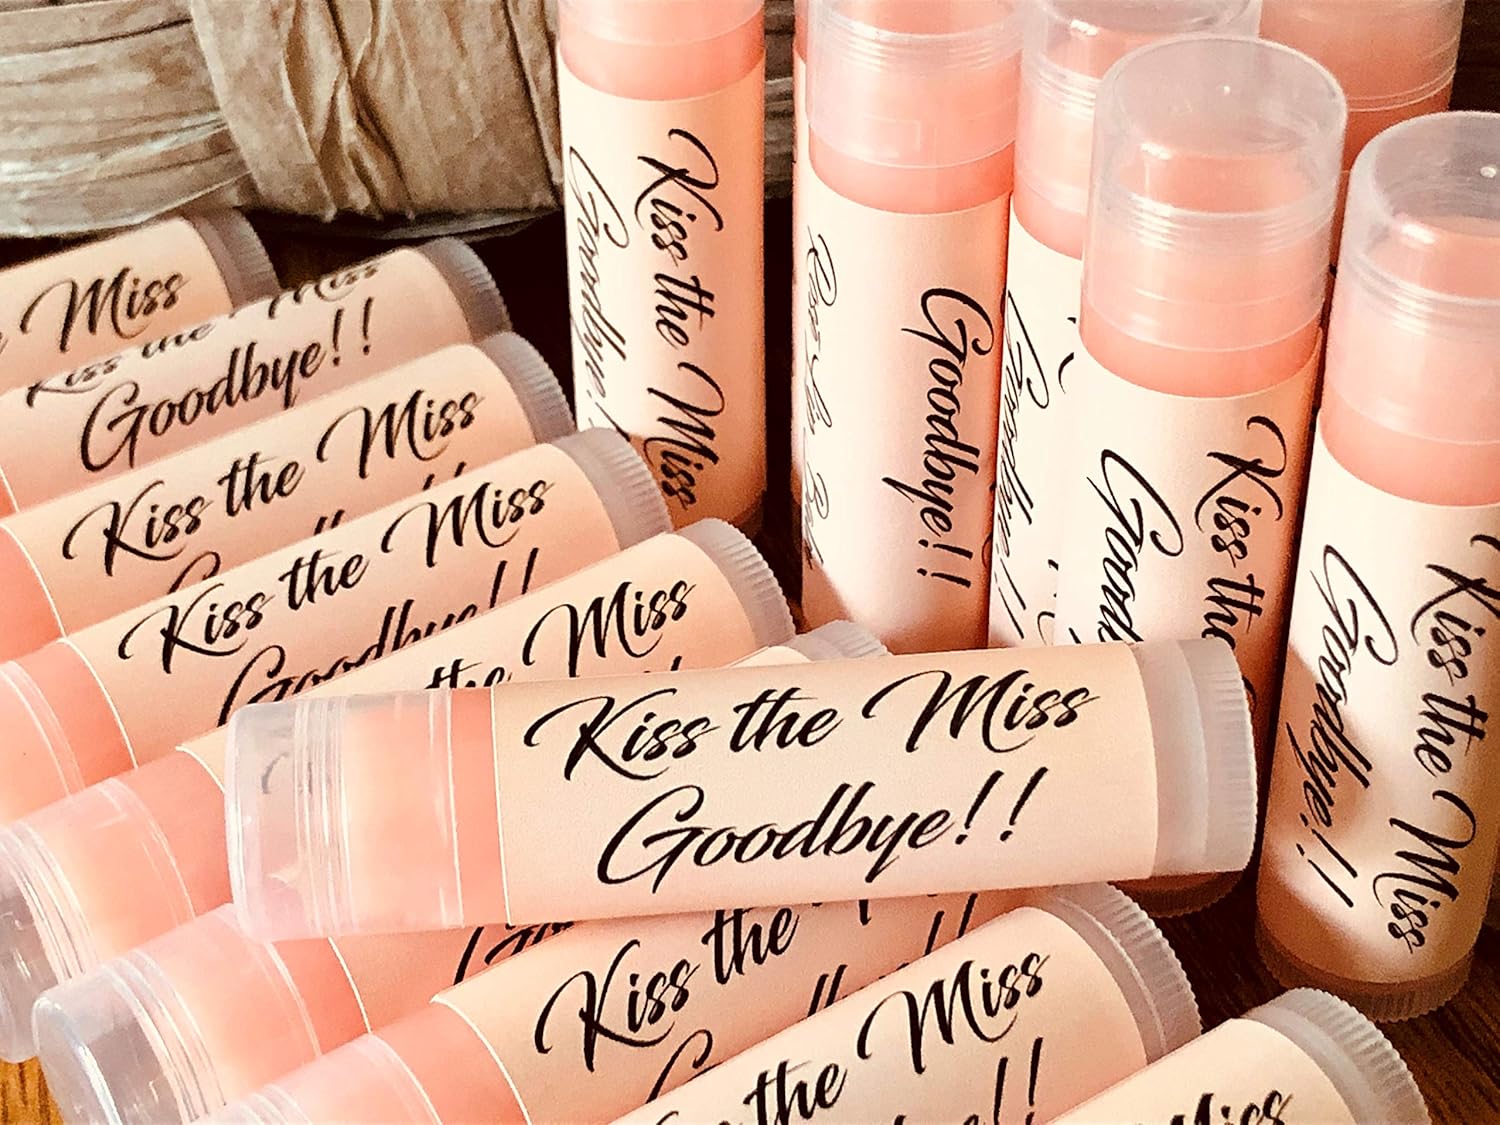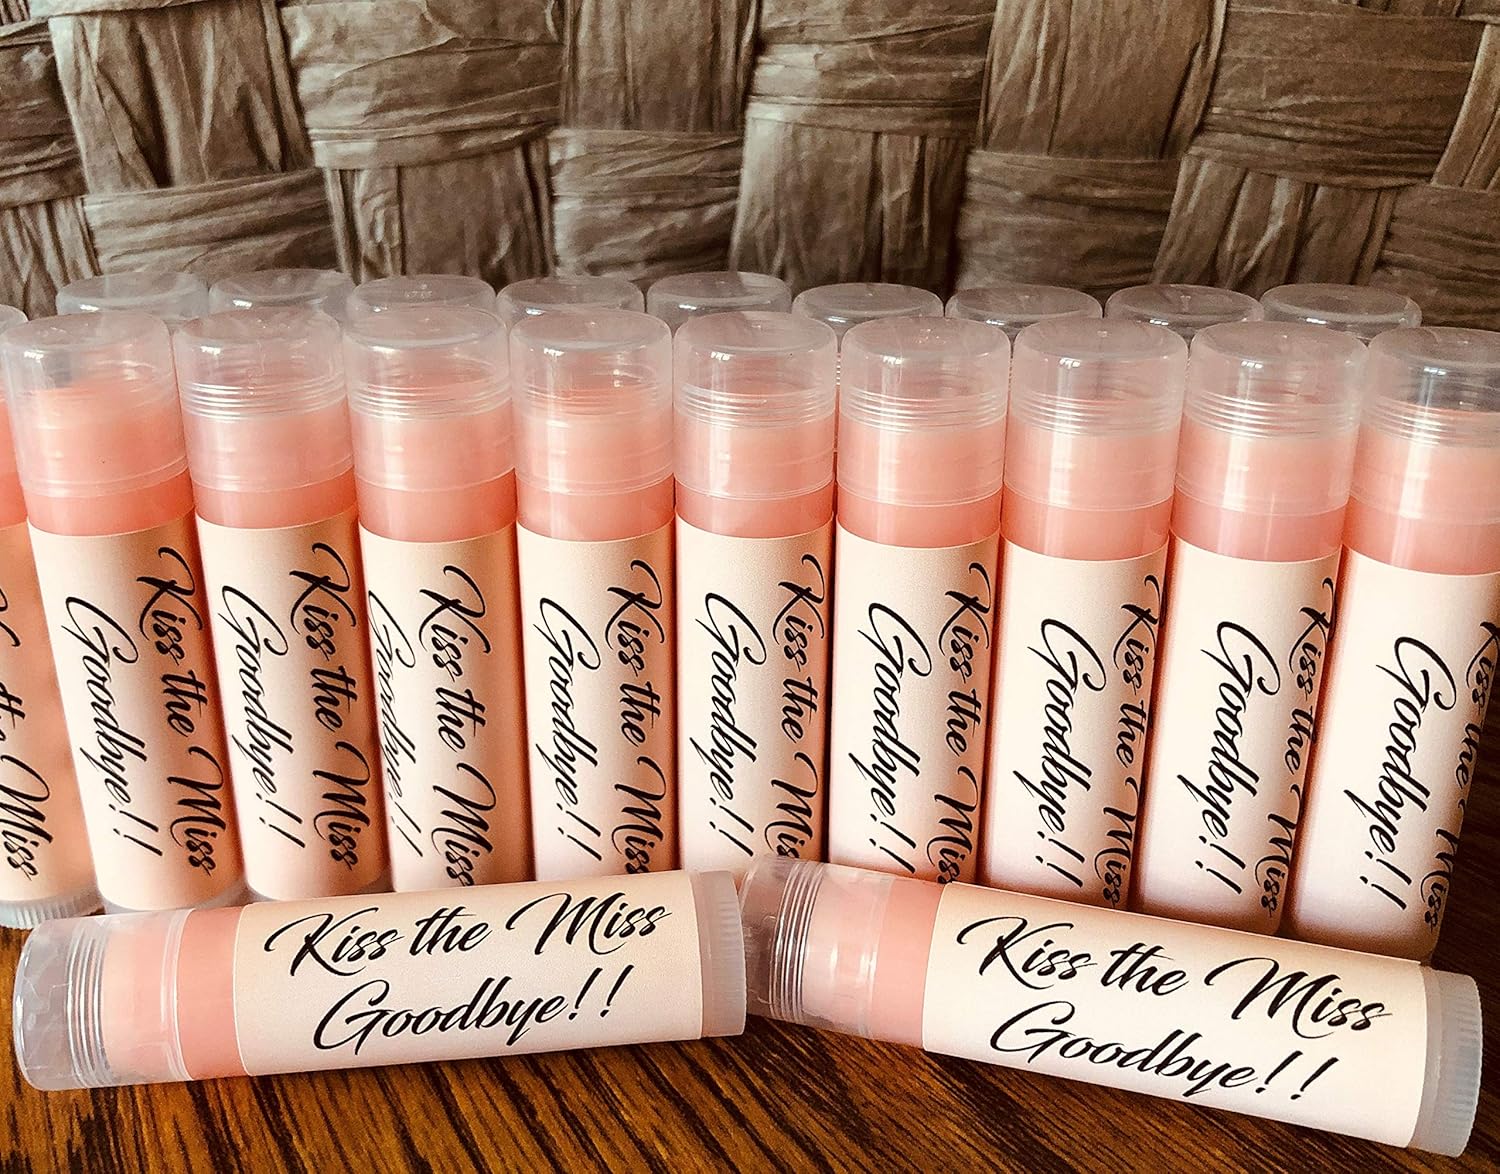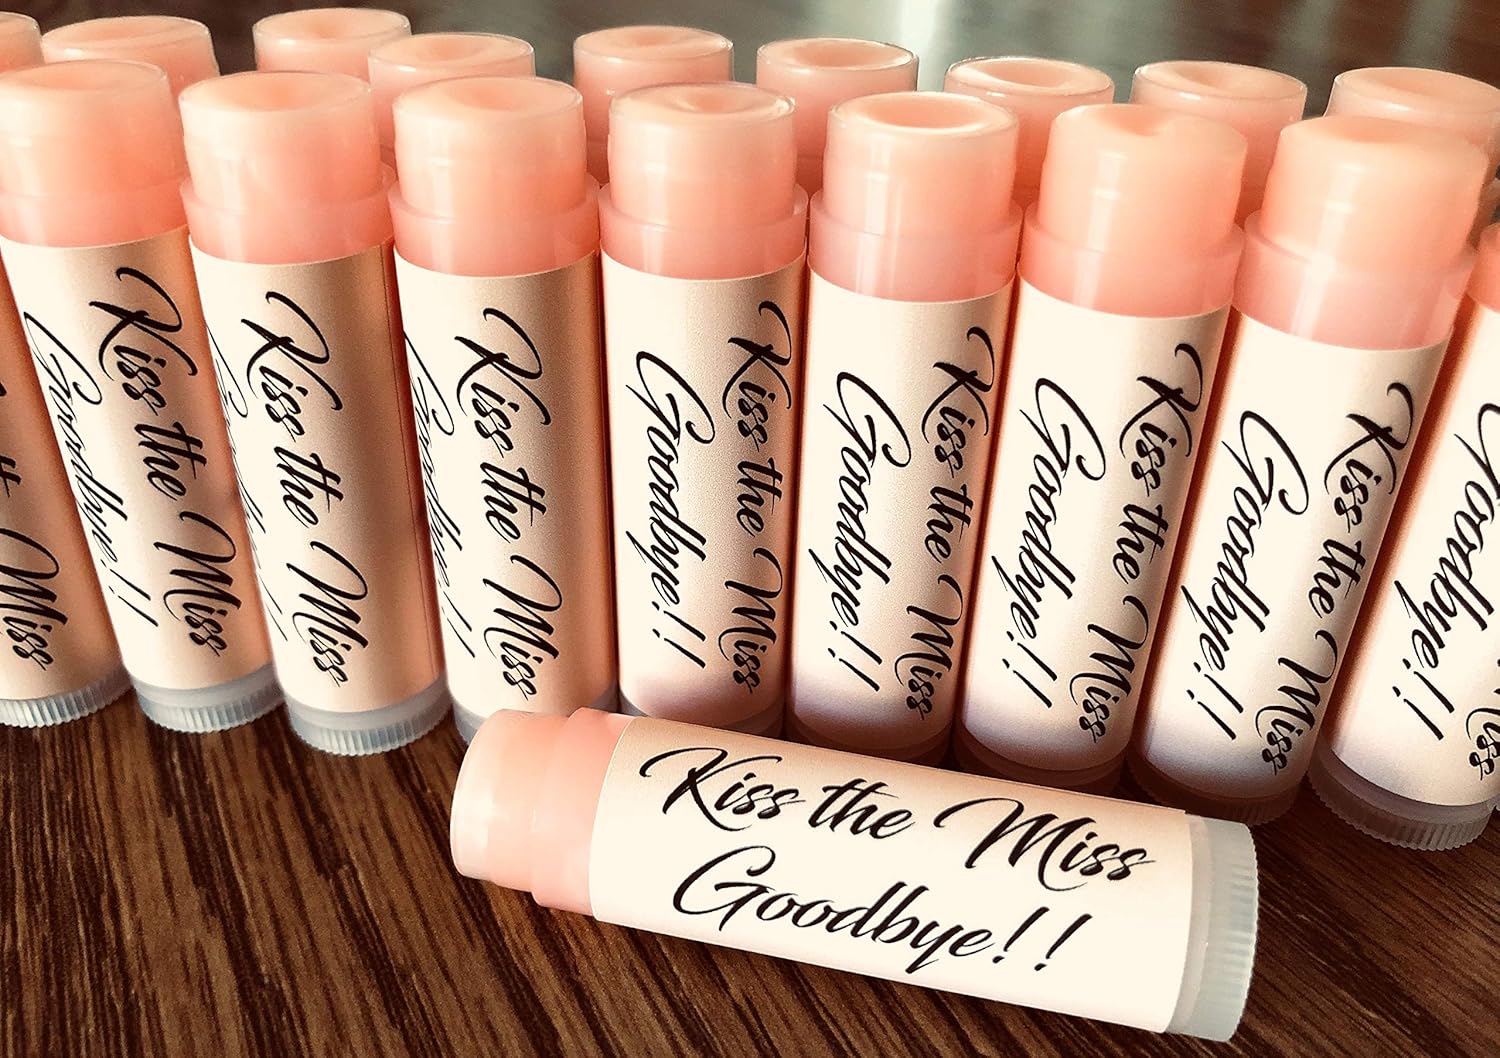
10 KISS THE MISS GOODBYE Bridal Shower Rosé Wine Lip Balms Bachelorette Party
Category: All Beauty
10 Handmade Rosé Wine Flavored Sweetened Pink Tinted Lip Balms in Clear Tubes and Clear Caps. Comes with the phrase Kiss the Miss Goodbye on them and the labels are waterproof and smearproof. Perfect for a bridal shower or bachelorette party!   INGREDIENTS: Cocoa Butter, Olive Oil, Beeswax, Soybean Oil, Castor Seed Oil, Canola Oil, Carnauba Wax, Candelilla Wax, Micas and Flavor.   ALLERGY INFORMATION: My blend is Treenut, Peanut, Gluten, Dairy & Paraben Free.   FEATURES: My blend glides on smooth, is hydrating and is ultra conditioning. Perfect to heal and prevent chapped lips. They don't just taste like Rosé Wine, they smell like it too for the ultimate experience when you take off the cap. My lip balms are one of the best selling lip balms on all of the major online marketplaces with over 11,000 five star reviews combined. My blend is long lasting, glides on smooth, conditions and moisturizes lips while delivering healing nutrients.   TUBES: Are MADE IN THE USA! They are BPA free, made from FDA Compliant Polypropylene and are recyclable. The tubes are round, clear and full size .15oz. The labels are waterproof and smearproof.   A LITTLE ABOUT ME: I am the owner of Majestic Lips and Red Barn Farm of Maine and I personally make all of our lip balm. I have been making lip balm since 2008 for my brand and private label brands across the US. I make lip balms for private label customers all across America who resell them in their boutiques, all major online marketplaces, holiday boutiques, medical offices. farmers markets, sports facilities and fundraisers.
Features: 10 Handmade Pink Tinted Rosé Wine Sweetened Flavored Lip Balms | Comes with the Phrase "Kiss the Miss Goodbye" on them with Labels Adhered Already | Allergy Info: Peanut, Gluten, Paraben and Tree Nut Free | Tubes are Round, .15oz and are Clear with Clear Caps | Tubes are MADE IN THE USA and are BPA Free - Expires One Year from Date of Purchase | Ingredients: Cocoa Butter, Olive Oil, Beeswax, Soybean Oil, Castor Seed Oil, Canola Oil, Carnauba Wax, Candelilla Wax, Micas and Flavor.